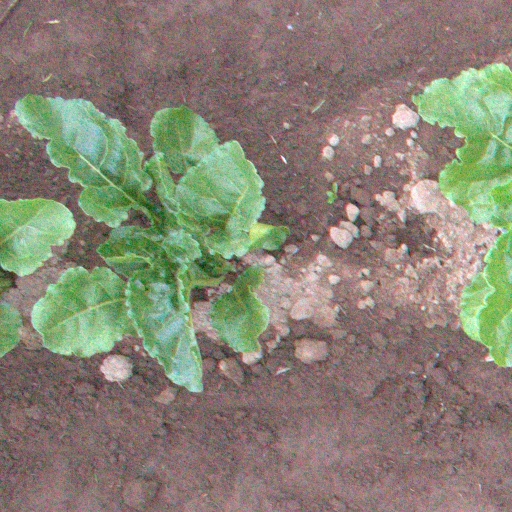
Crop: sugar beet